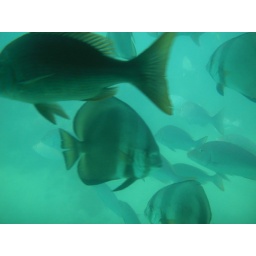
Random fish pictures from my ride in a glass bottom submarine on the Great Barrier Reef